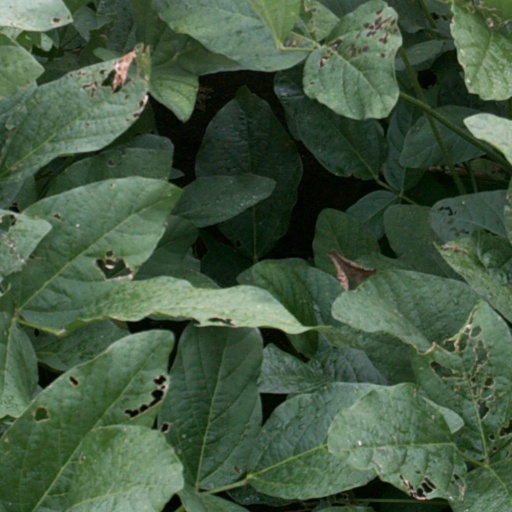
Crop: soybean